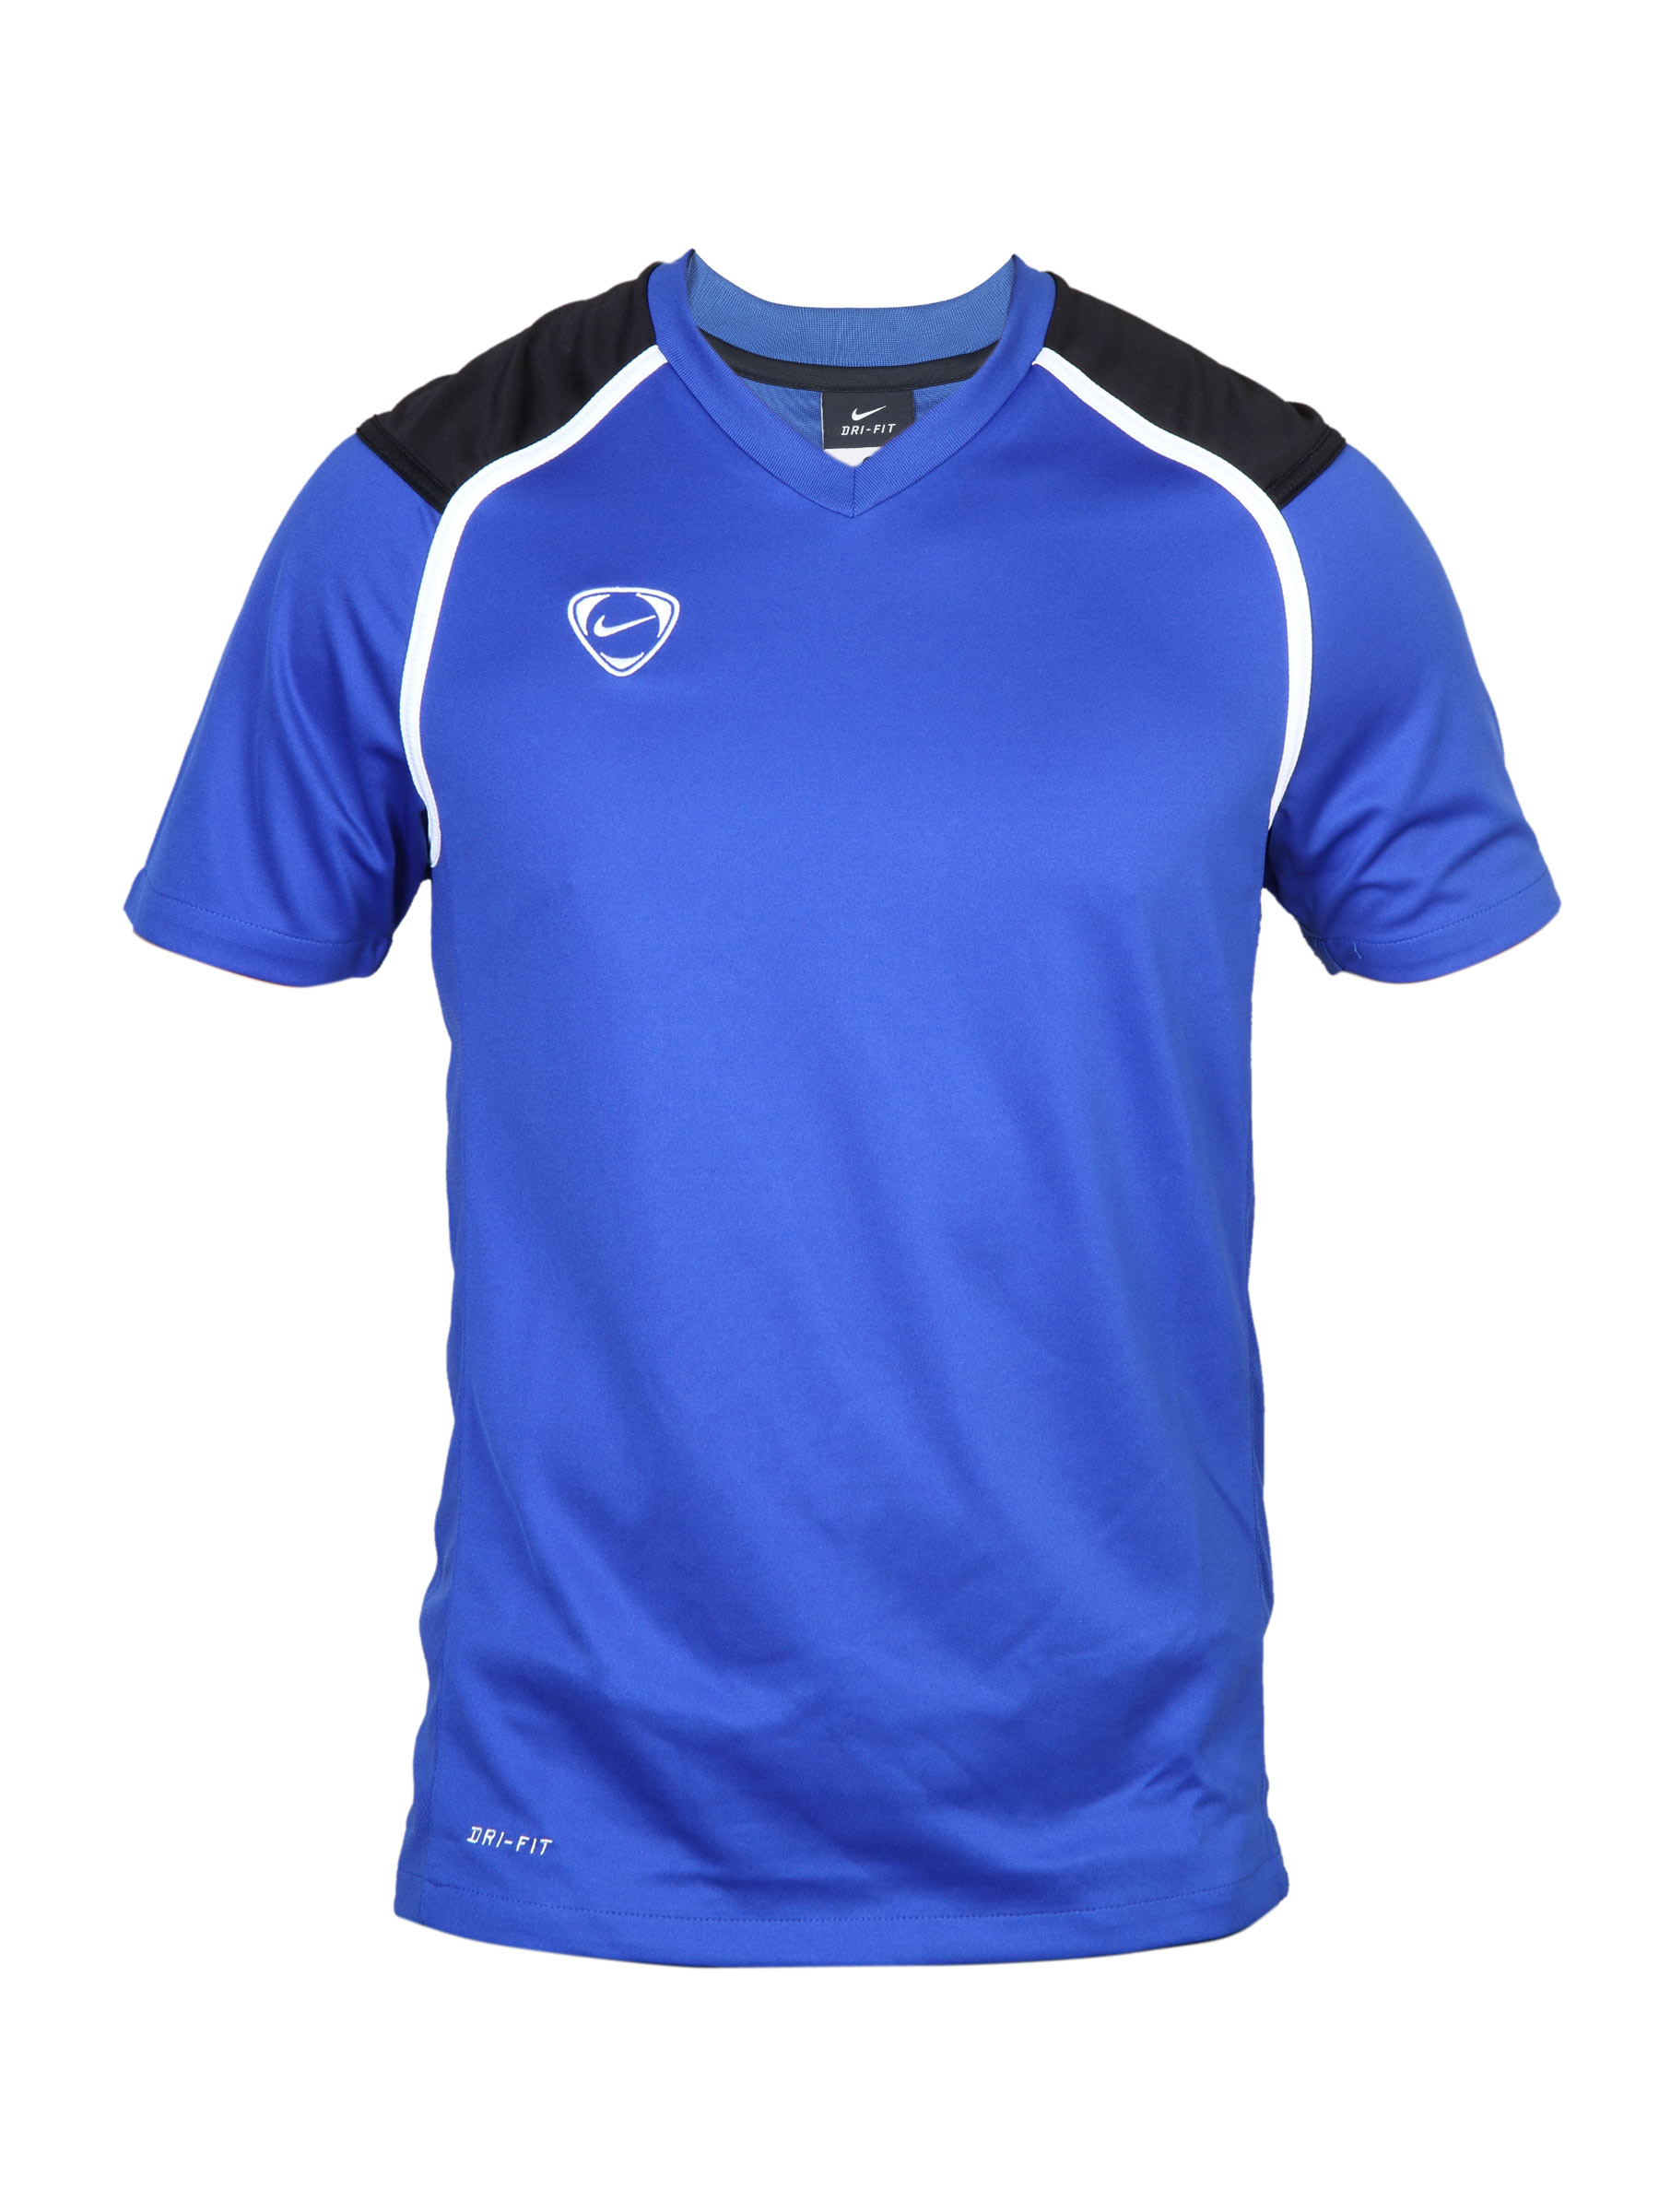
Nike Men's As Training Blue T-shirt
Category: Apparel / Topwear / Tshirts
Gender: Men
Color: Blue
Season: Summer 2011
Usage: Sports